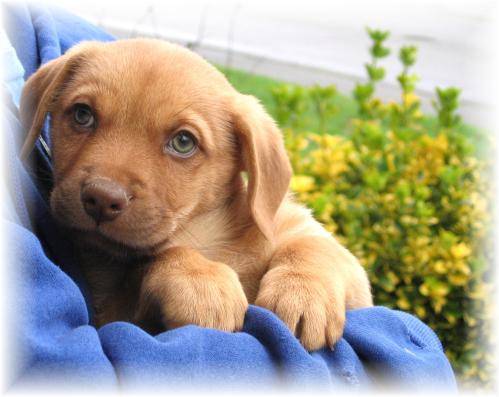
Label: dog